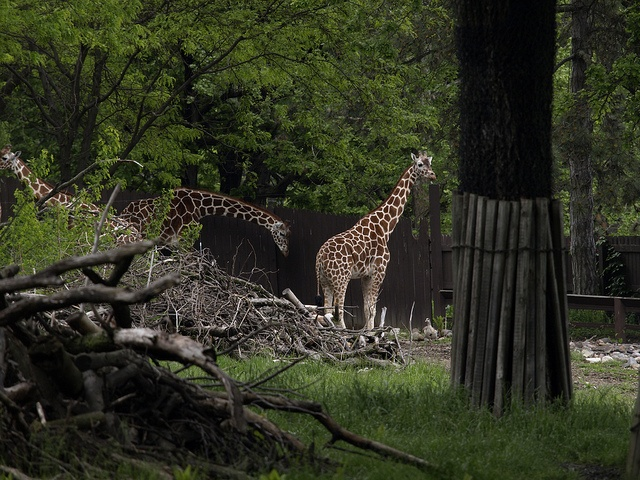
Three giraffes in a fence, one of them bending down.
Three adult giraffe stand near water in the woods.
Some giraffes just chillin together being omnivore AF.
A giraffe standing next to a pile of wood in a forest.
Group of giraffes standing by a pile of wood in an exhibit.